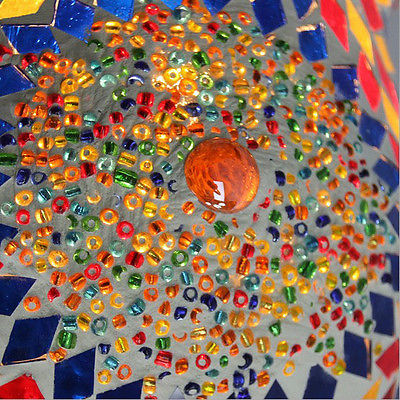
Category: lamp